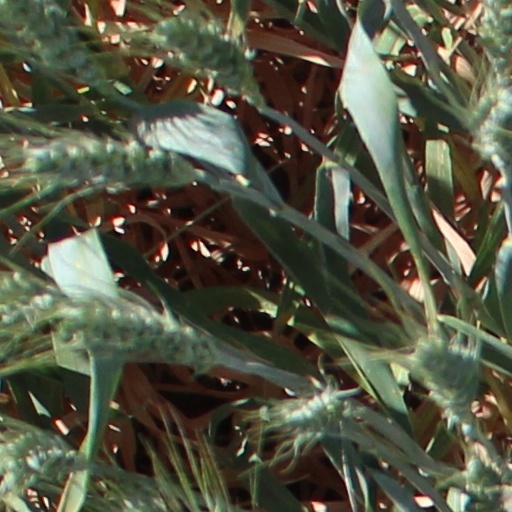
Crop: wheat